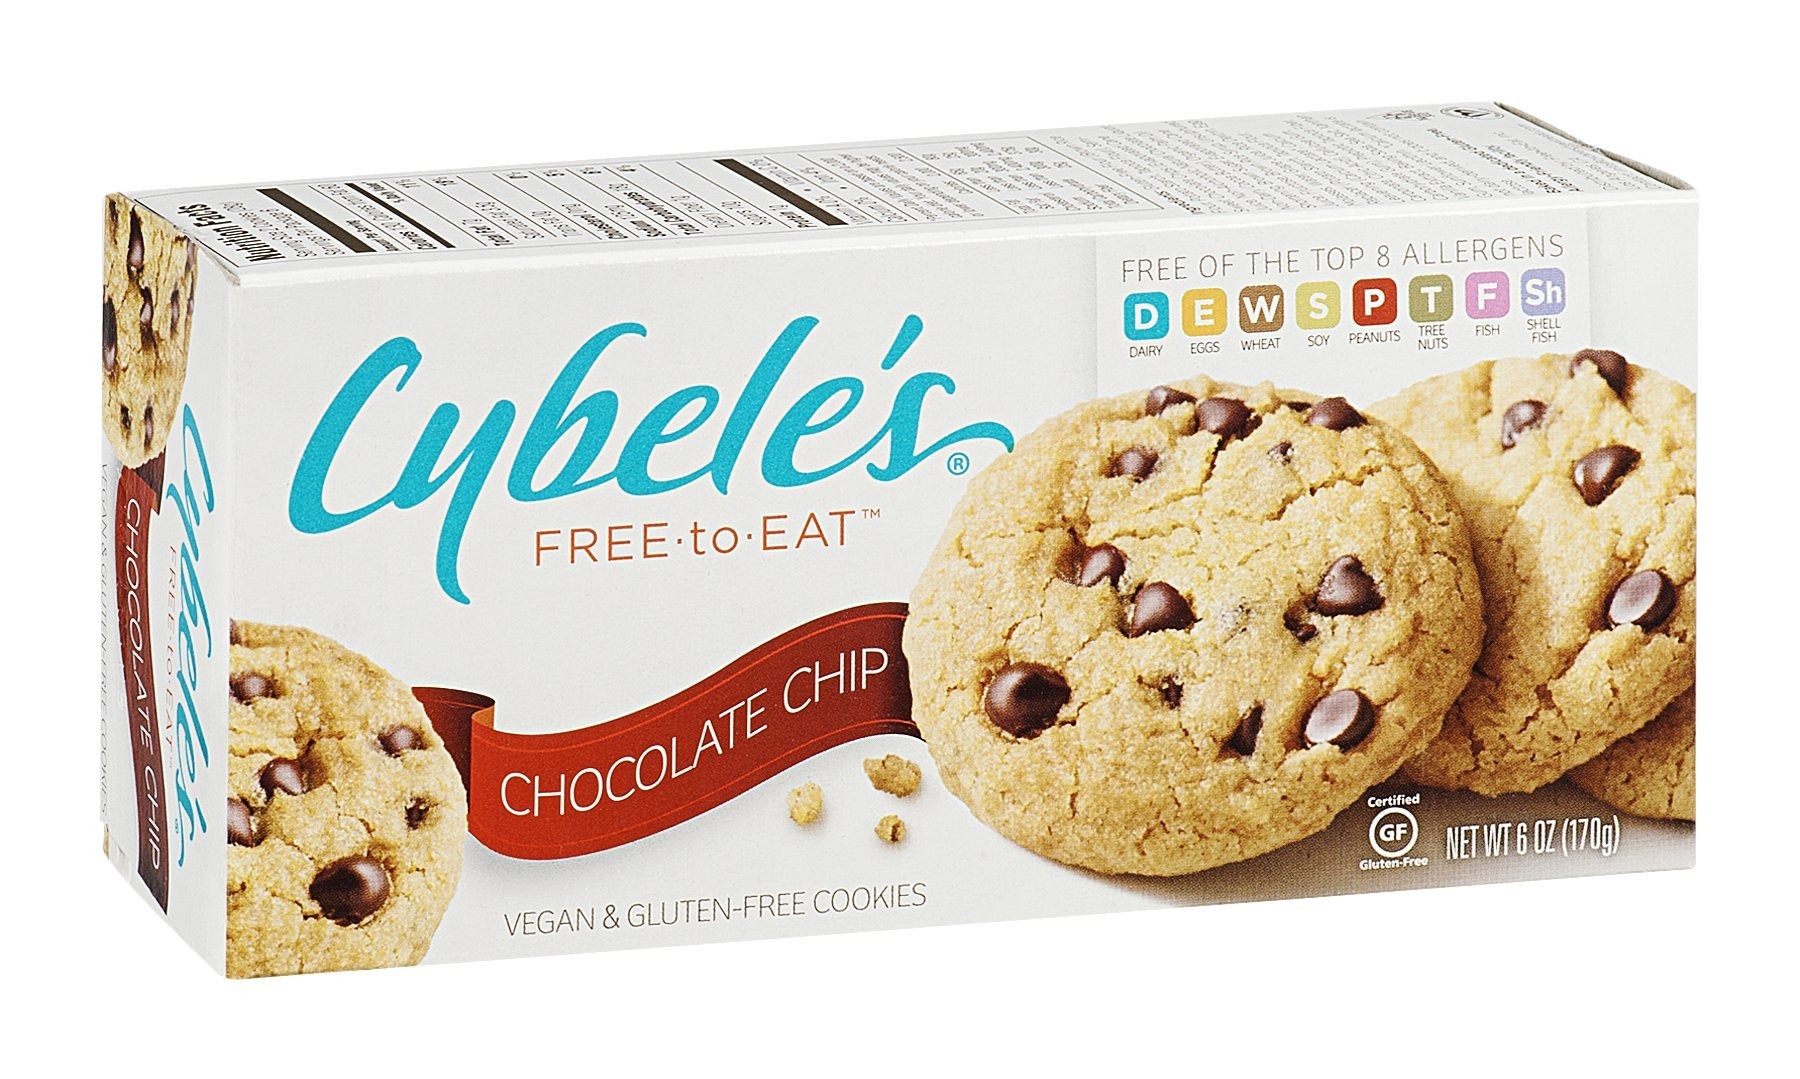
Item Name: Cybeles Cookie Choc Chip
Value: 1.0
Unit: Count

Price: 4.27